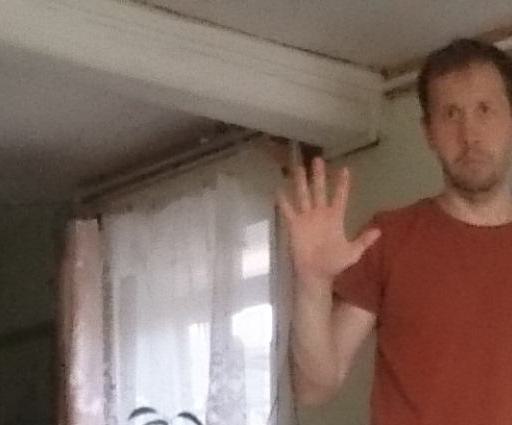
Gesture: palm